Quality Street (confectionery)

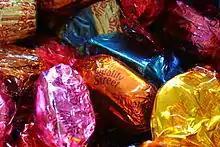
Assortment in colourful wrappers

The brand was acquired by Nestlé when they bought Rowntree Mackintosh in 1988.